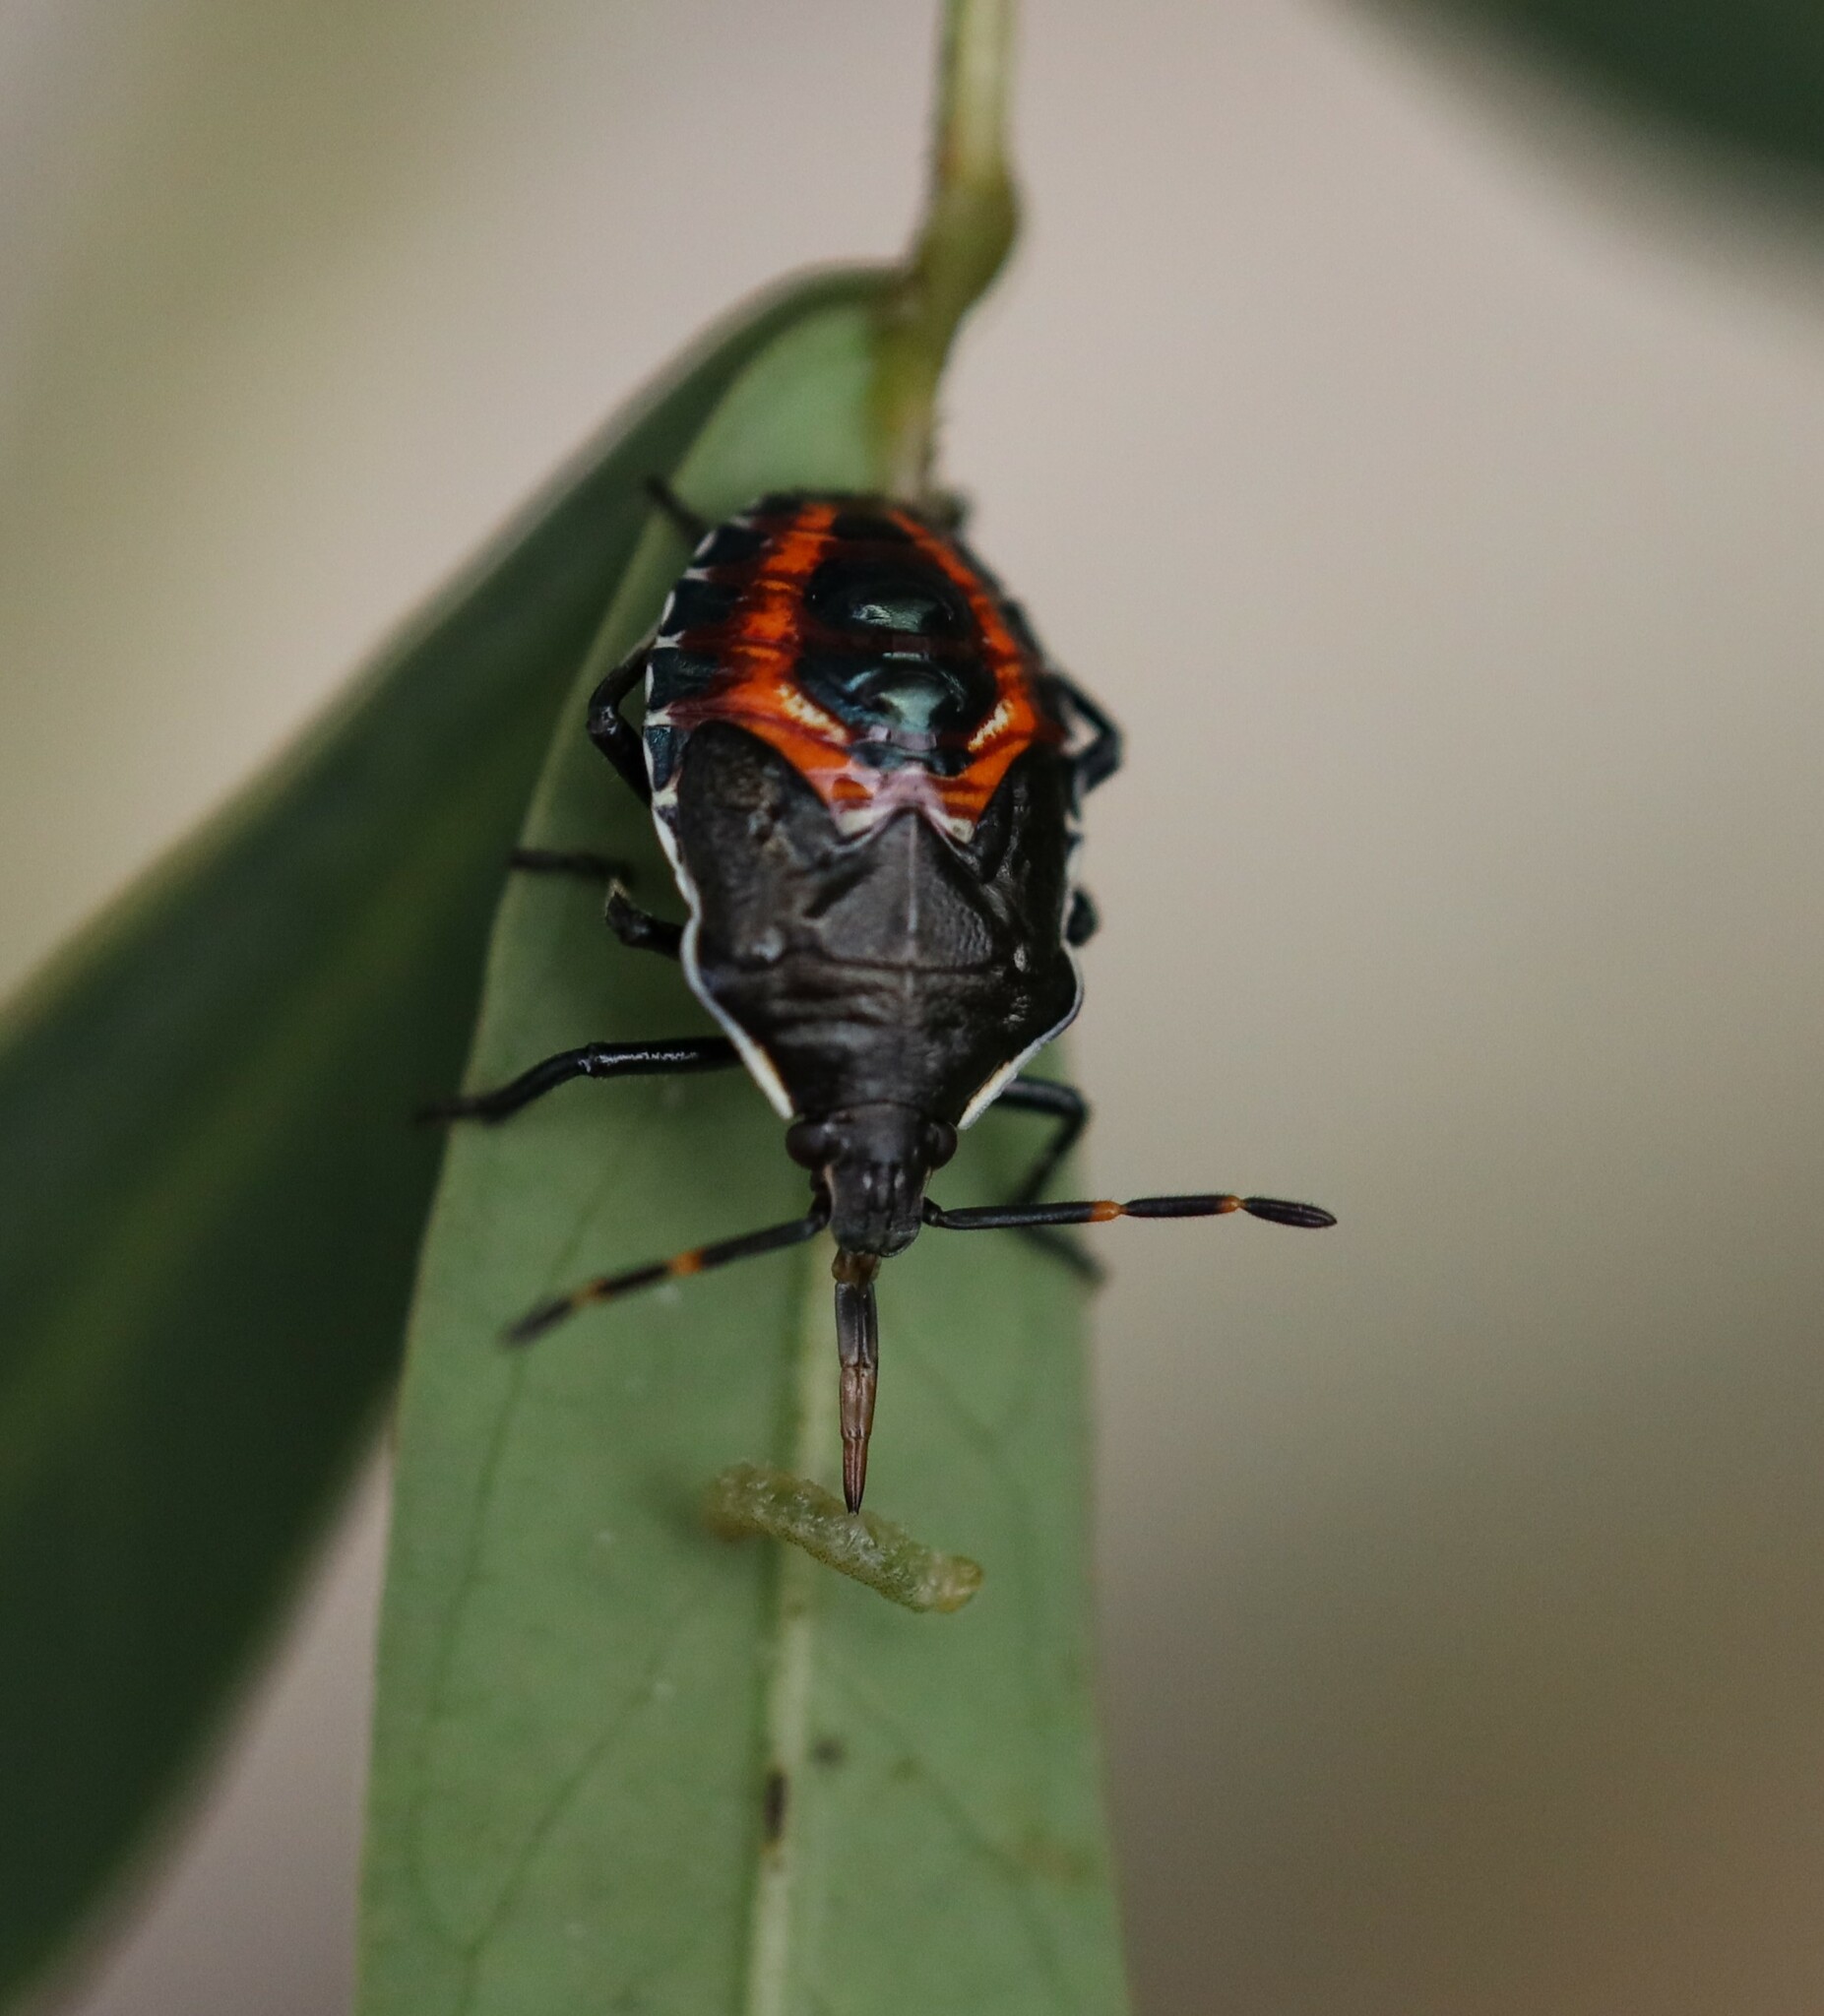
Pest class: stink_bug